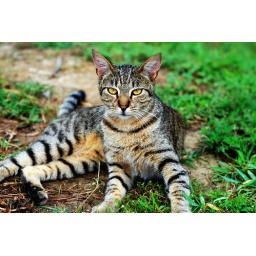
This cat hangs around our office and is not camera shy like the other ones.